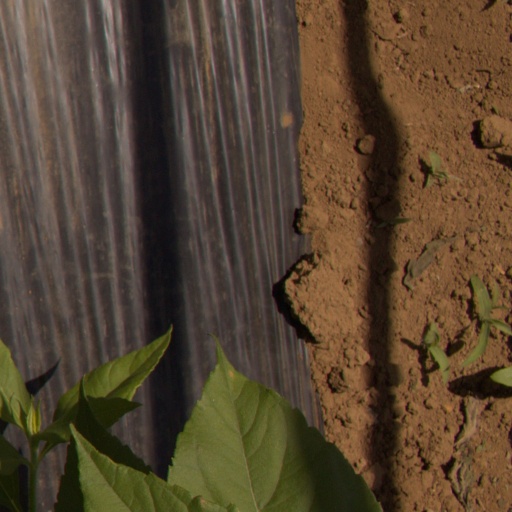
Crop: Jerusalem artichoke